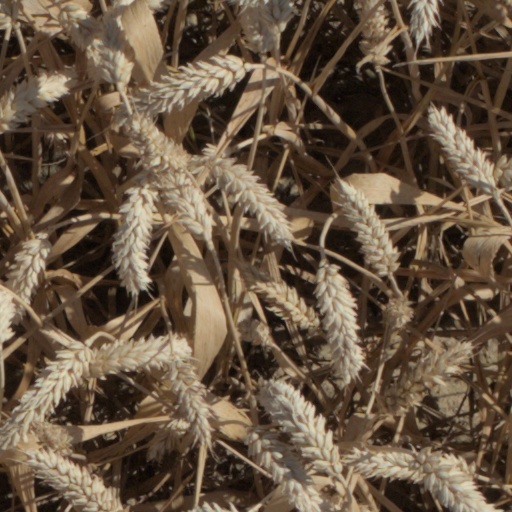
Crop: wheat